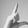
ASL letter: L